Echoes, Silence, Patience & Grace

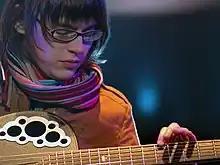
A bespectacled woman plays a guitar.

The album features the Foo Fighters' first instrumental, "Ballad of the Beaconsfield Miners". It was written by Grohl after meeting with one of the miners involved in the Beaconsfield mine collapse who requested an iPod with "In Your Honor" in it during the incident. As Grohl was moved by this action, he decided to "write something just to dedicate to him that night because he definitely seemed like a hero", and later promised to include the instrumental on the album. The album version features Kaki King, whom Grohl invited to record the song as she was visiting Studio 606. Grohl later said that "I showed it to her once, and she shredded 10 times better than I ever played it". Another guest was guitarist Pat Smear, who had been a band member from 1995 to 1998, and a guest musician on the tour for "In Your Honor". Smear, who has since been reinstated as a full-on member, described his participation as "the oddest recording experience I had with Foo Fighters" given he had no input in composition and was "going in and playing on a song that was already written". This is their first Foo Fighters' album, since "The Colour and the Shape" (1997) to feature Smear, before officially rejoining the band for their next album, "Wasting Light" in 2011.